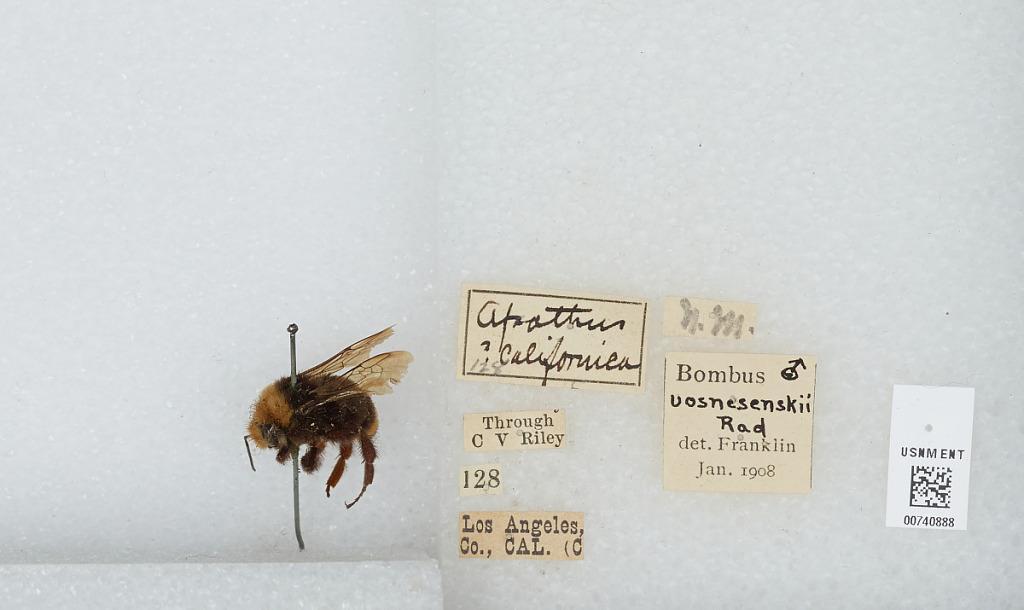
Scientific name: Bombus (Pyrobombus) vosnesenskii Radoszkowski
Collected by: C. Riley
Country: United States
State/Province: California
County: Los Angeles
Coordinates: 34.05, -118.25
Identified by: Franklin